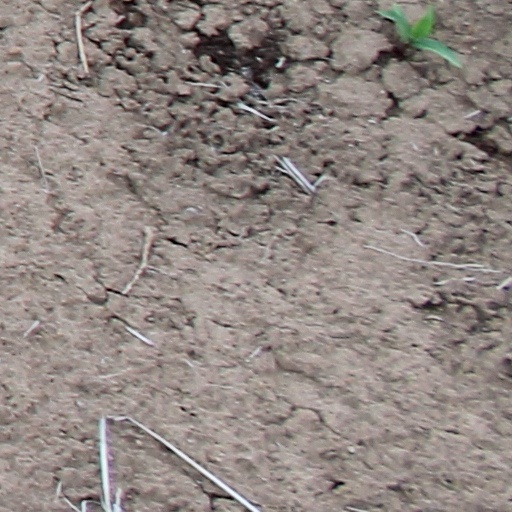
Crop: wheat